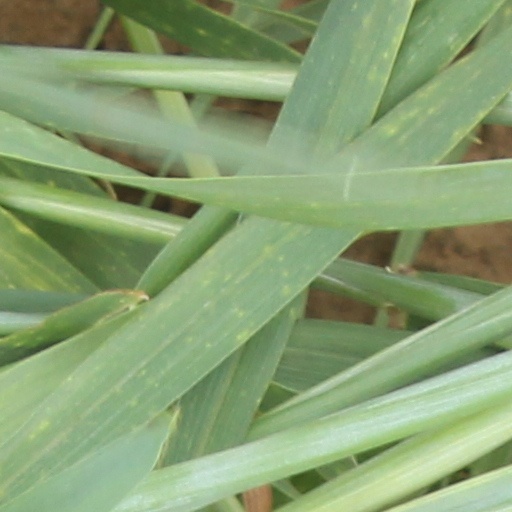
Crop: wheat